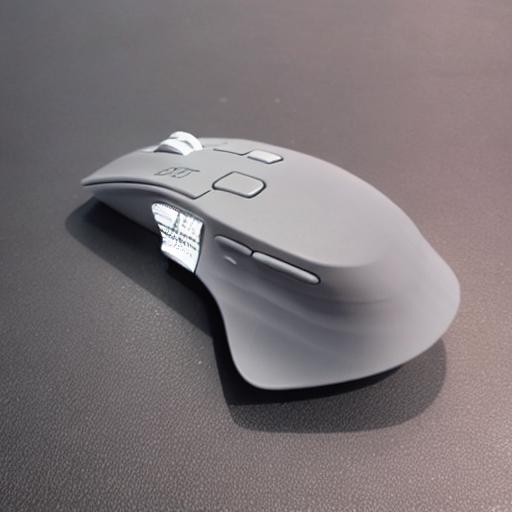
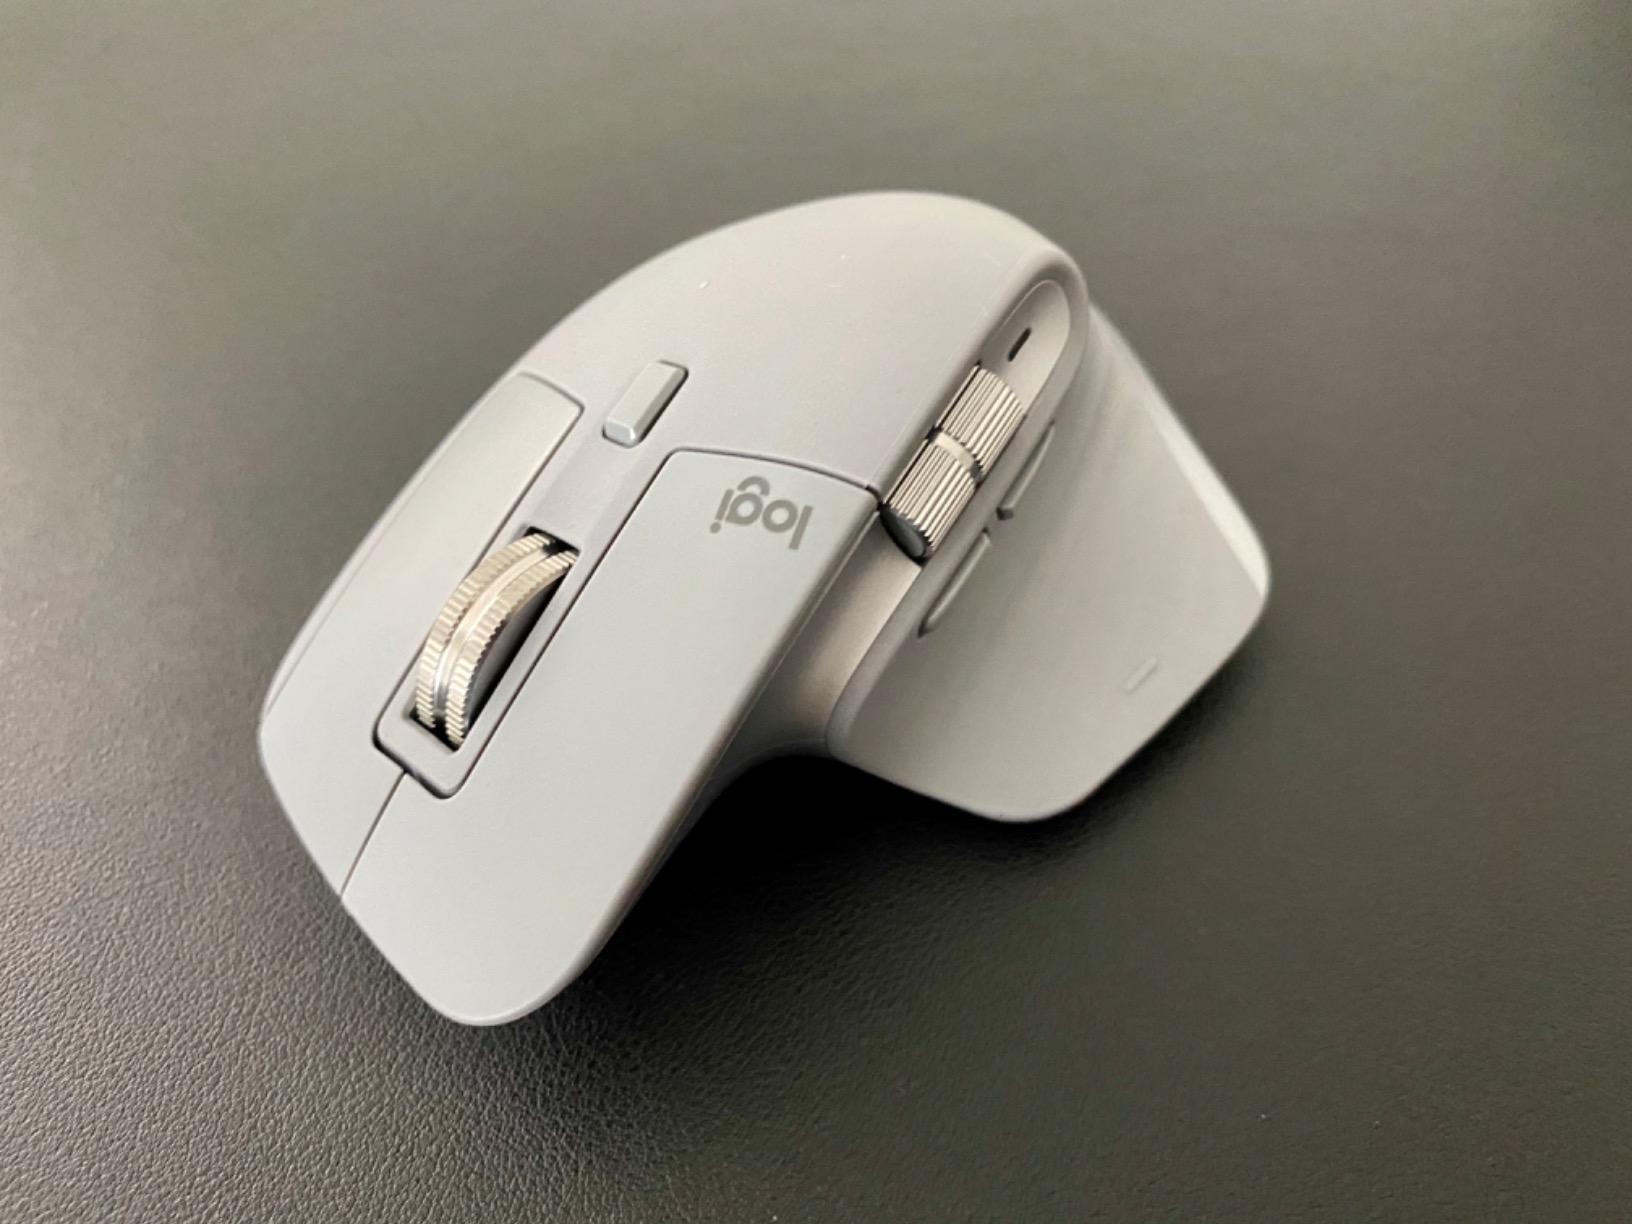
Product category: mouse
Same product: no